Battle of La Motta (1513)

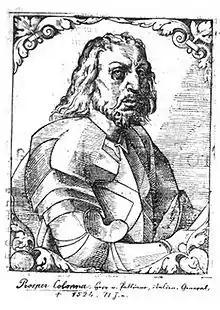
Portrait of Prospero Colonna (1452–1523), Italian condottiere

The Battle of La Motta, also known as the Battle of Schio, Battle of Vicenza or Battle of Creazzo, took place at Schio, in the Italian region of Veneto, Republic of Venice, on 7 October 1513, between the forces of the Republic of Venice and a combined force of Spain and the Holy Roman Empire, and was a significant battle of the War of the League of Cambrai. A Venetian army under Bartolomeo d'Alviano was decisively defeated by the Spanish/Imperial army commanded by Ramón de Cardona and Fernando d'Ávalos.